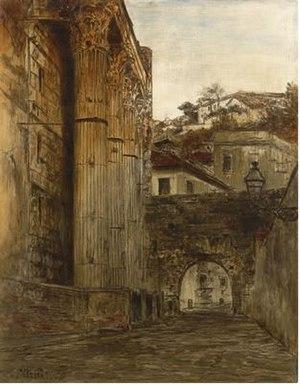
Franz Gustav Arndt, né le 20 août 1842 à Lobsens et mort le 13 mars 1905 à Blasewitz, est un peintre allemand de paysage et de genre.